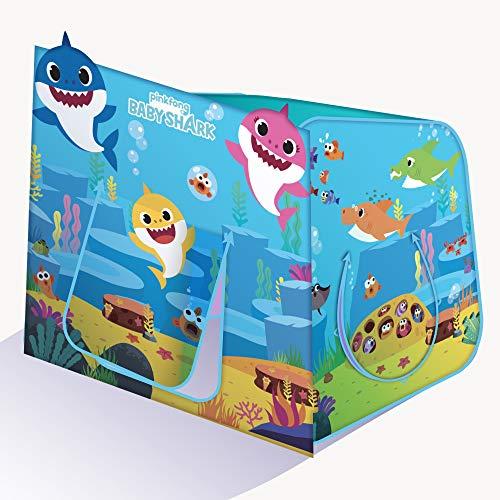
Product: Playhut Pinkfong Baby Shark Hide N Play Pop-Up Play Tent Preschool Gift for Kids
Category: Toys & Games | Sports & Outdoor Play | Play Tents & Tunnels
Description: High quality materials: playhut tents are made from high quality, Lightweight, yet durable materials for easy of portability and storage, Made to withstand the preschool crazies.
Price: $20.99
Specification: ProductDimensions:34x37.8x36.2inches|ItemWeight:2.5pounds|ShippingWeight:2.5pounds(Viewshippingratesandpolicies)|ASIN:B07NPHNDGX|Itemmodelnumber:71018|Manufacturerrecommendedage:36months-15years